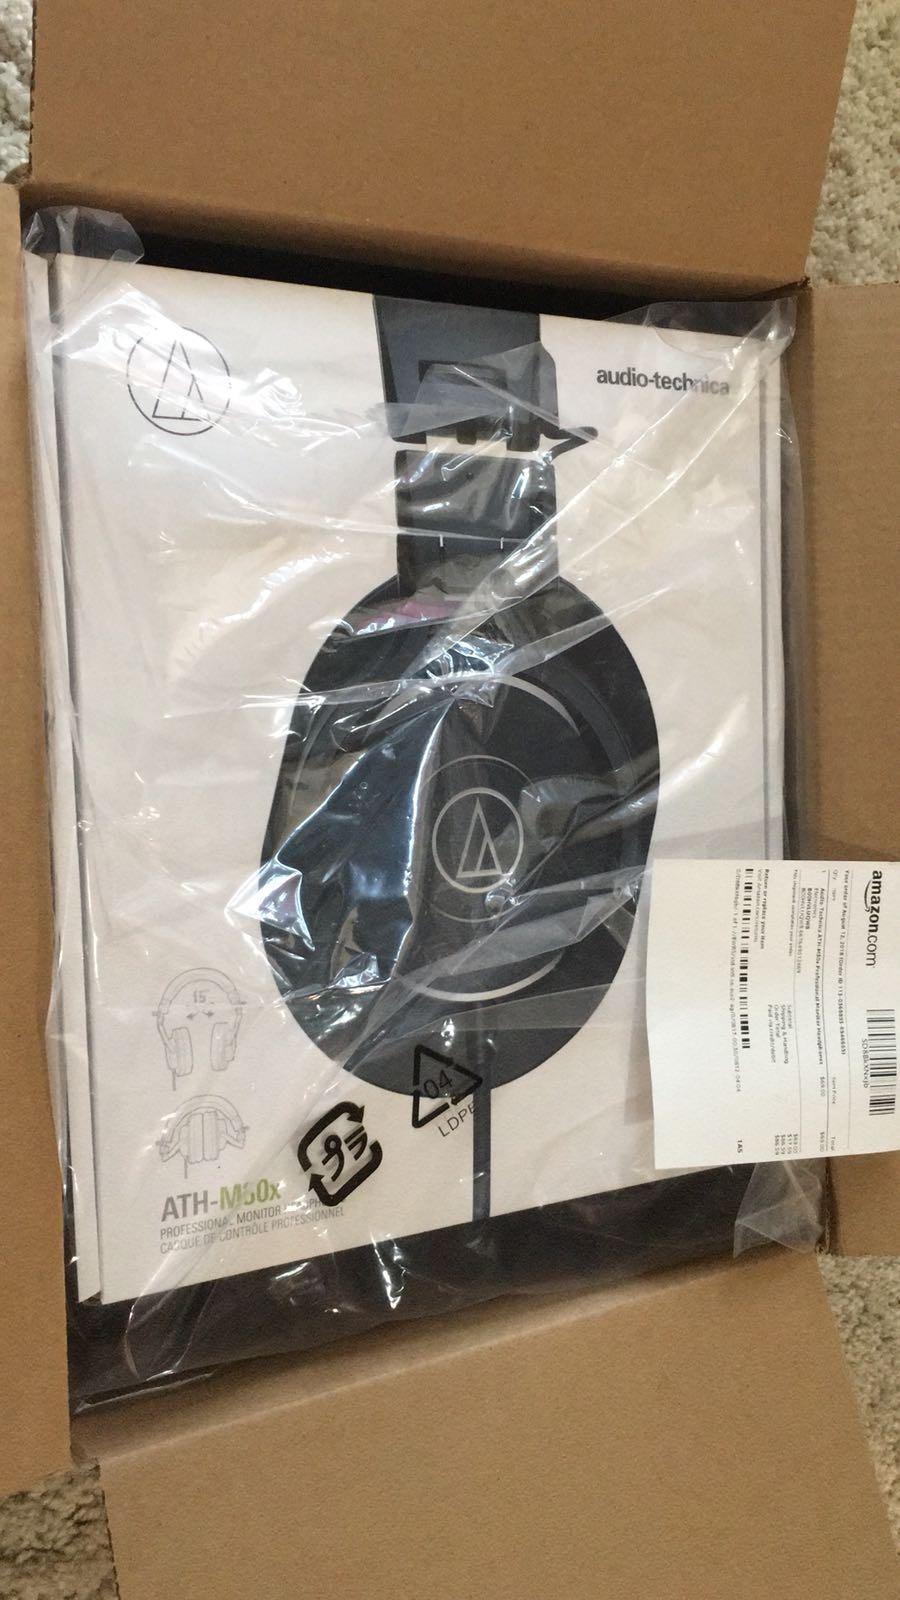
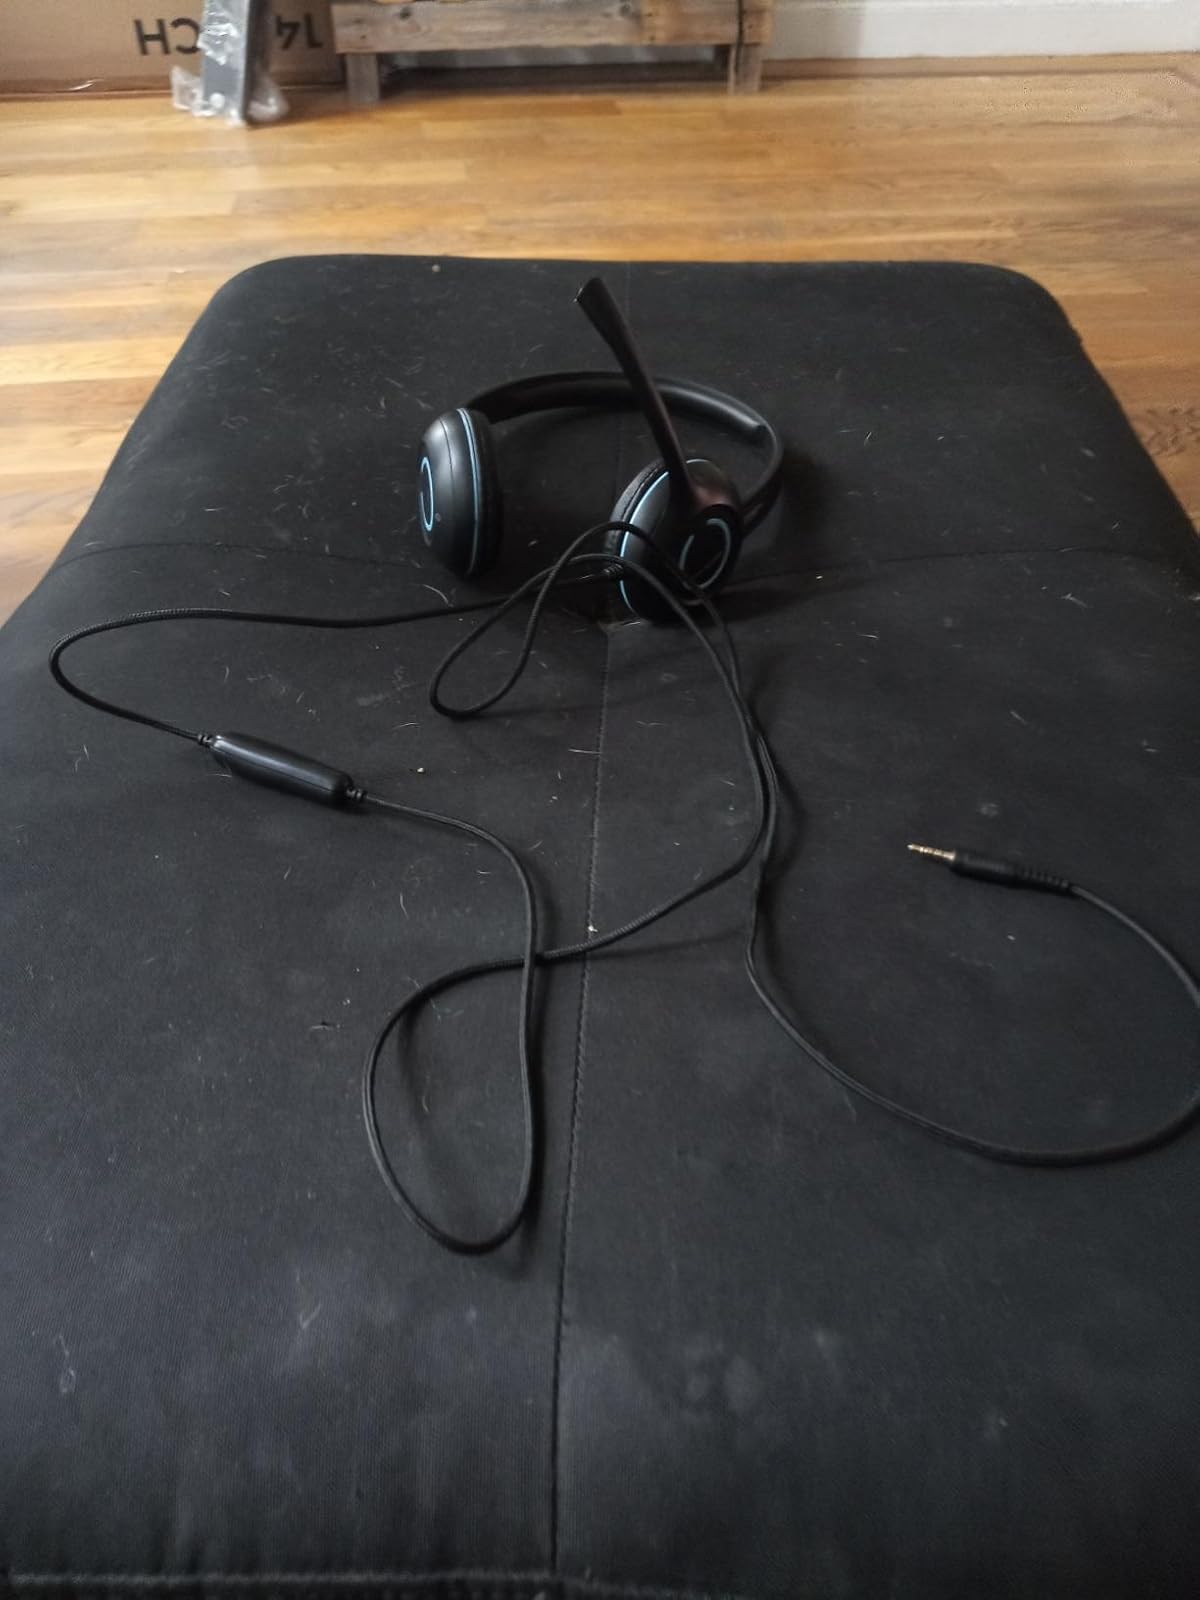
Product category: headphones
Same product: no